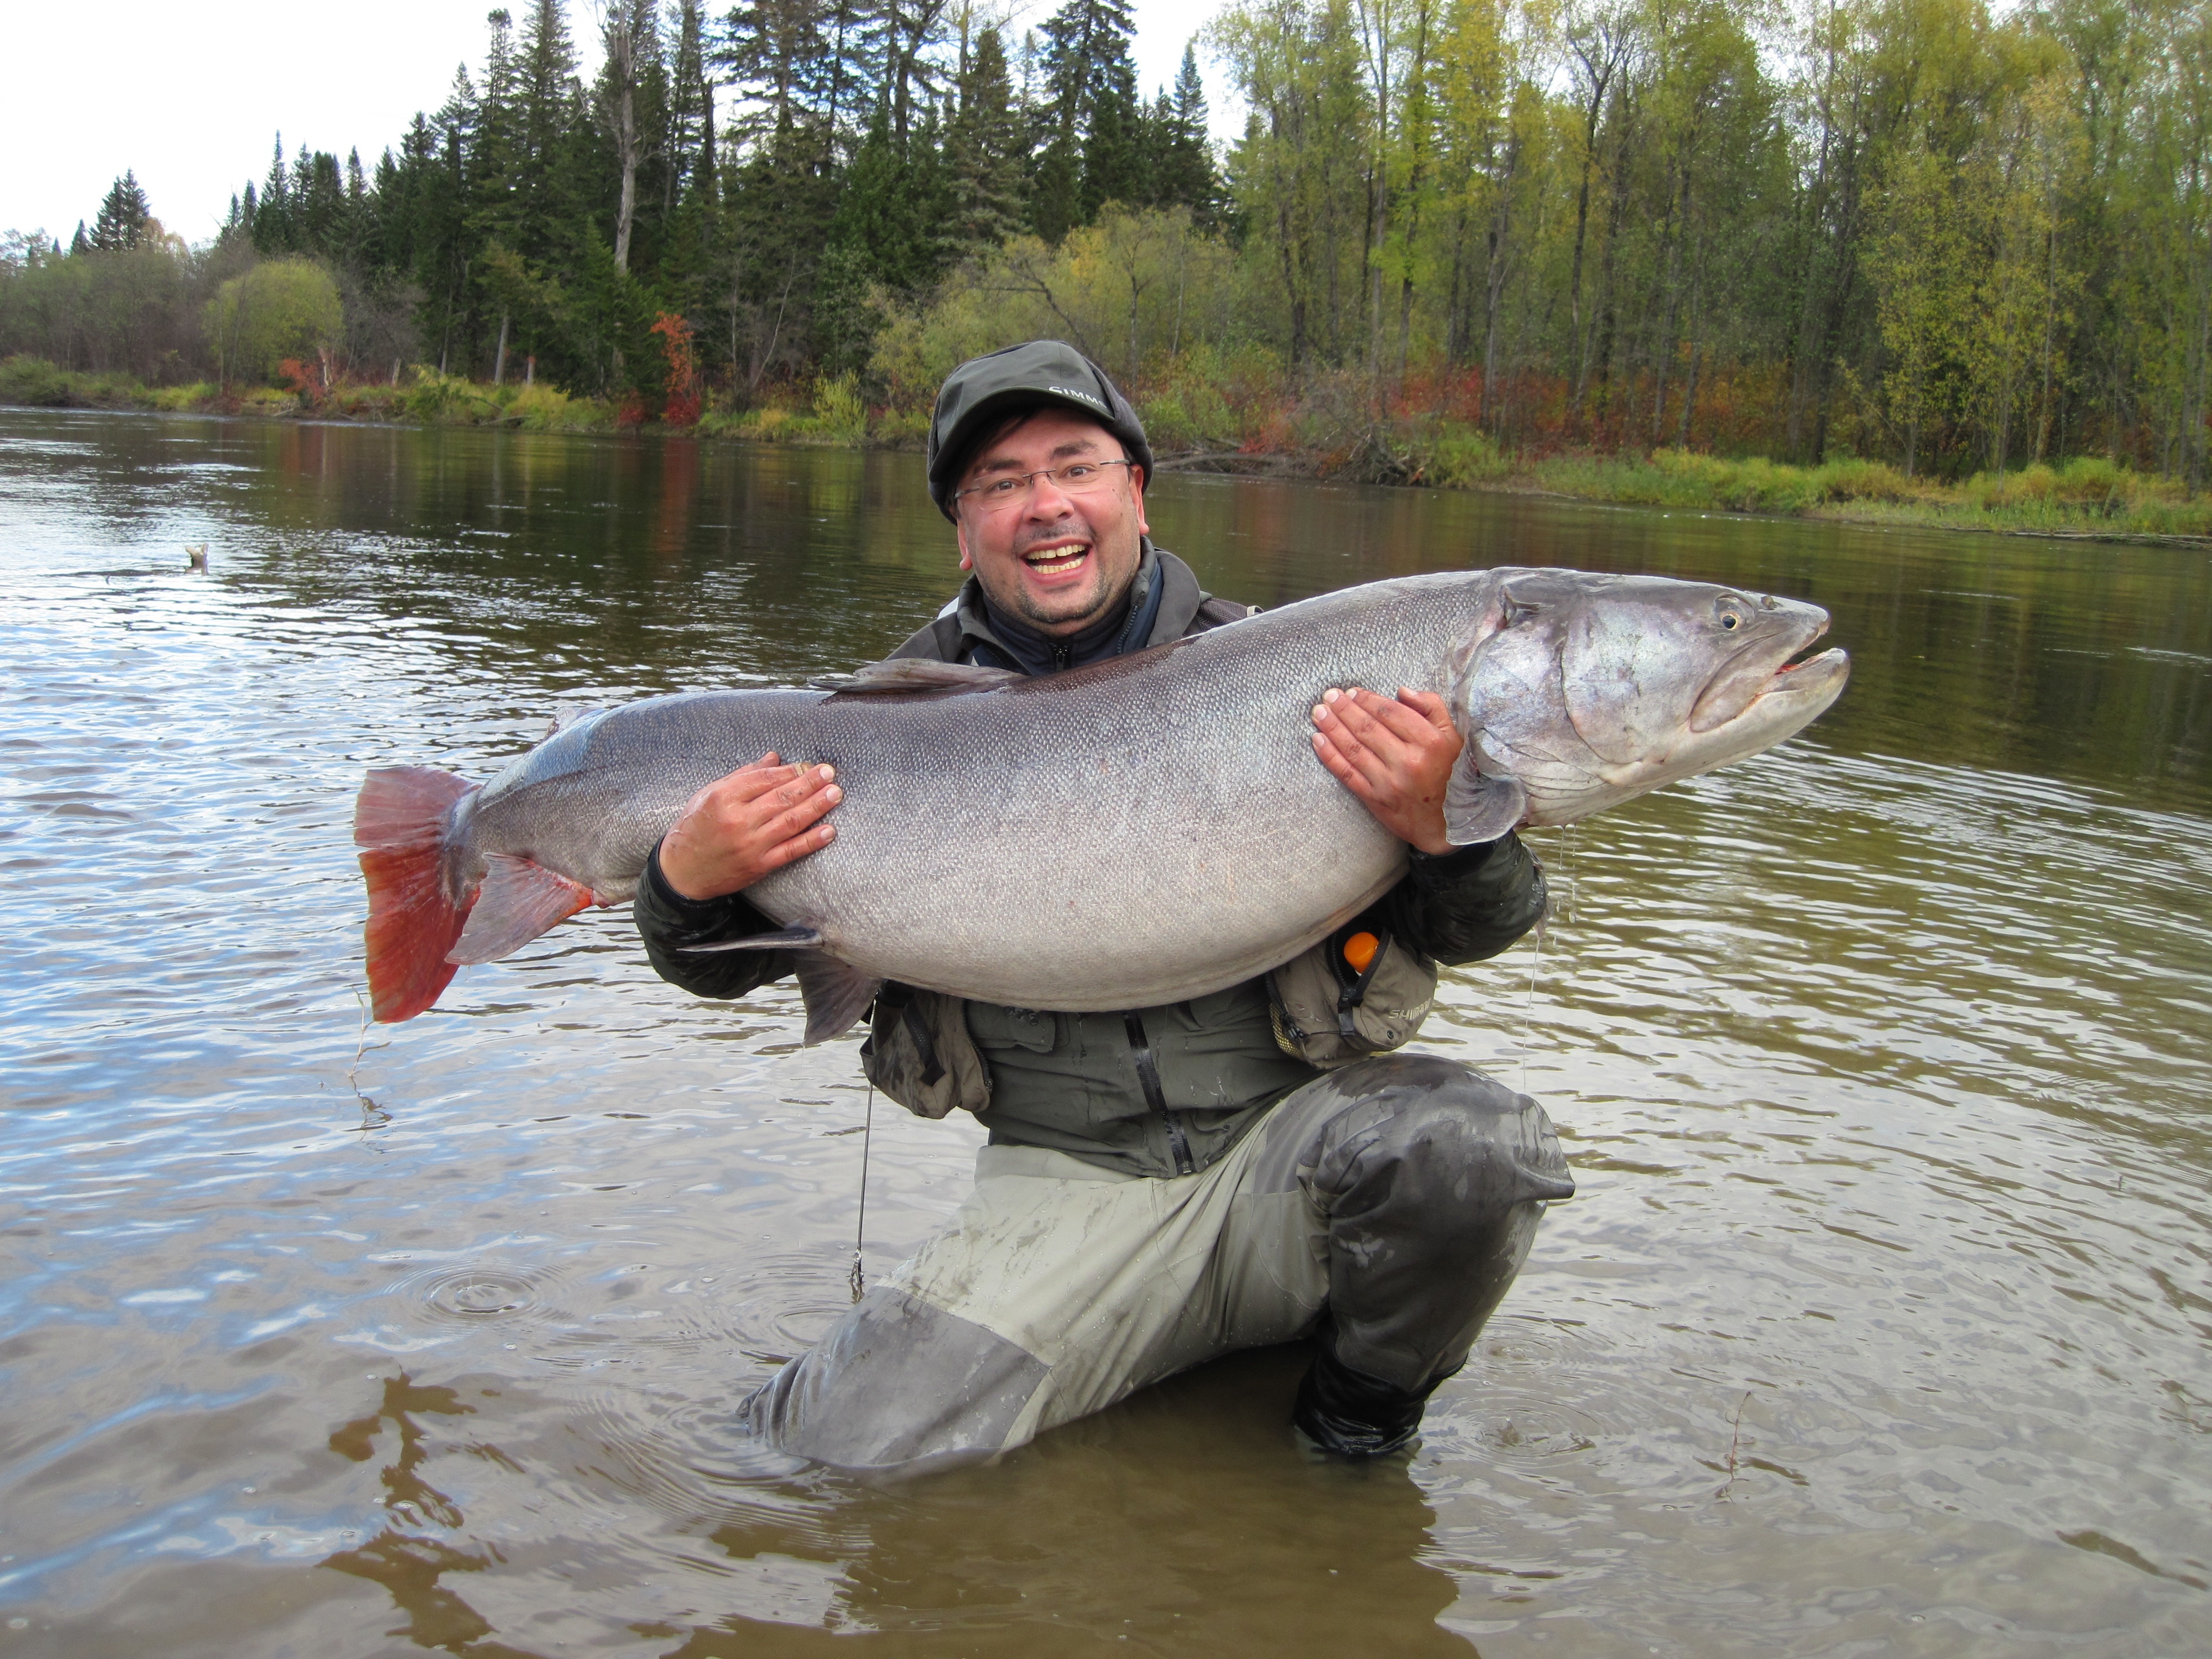
nature, river, fishing, fisherman, fish, carp, trout, northern pike, recreational fishing